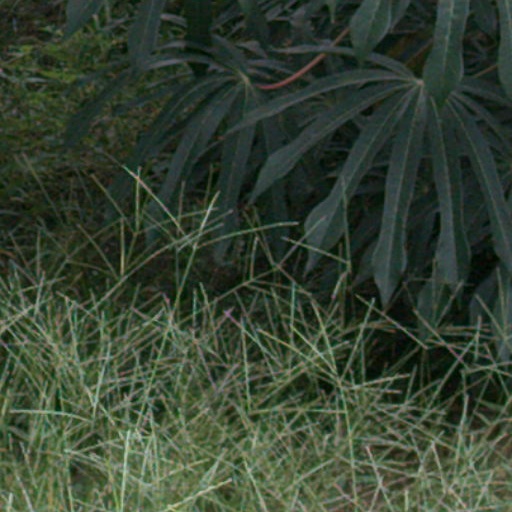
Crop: cassava